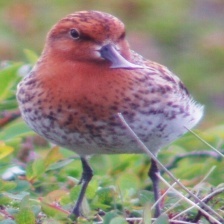
Species: SPOON BILED SANDPIPER
Scientific name: CALIDRIS PYGMAEA
ImageNet parent category: red-backed_sandpiper